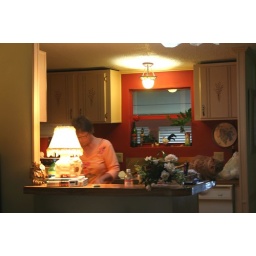
Mom in the kitchen and Red cat looking on.